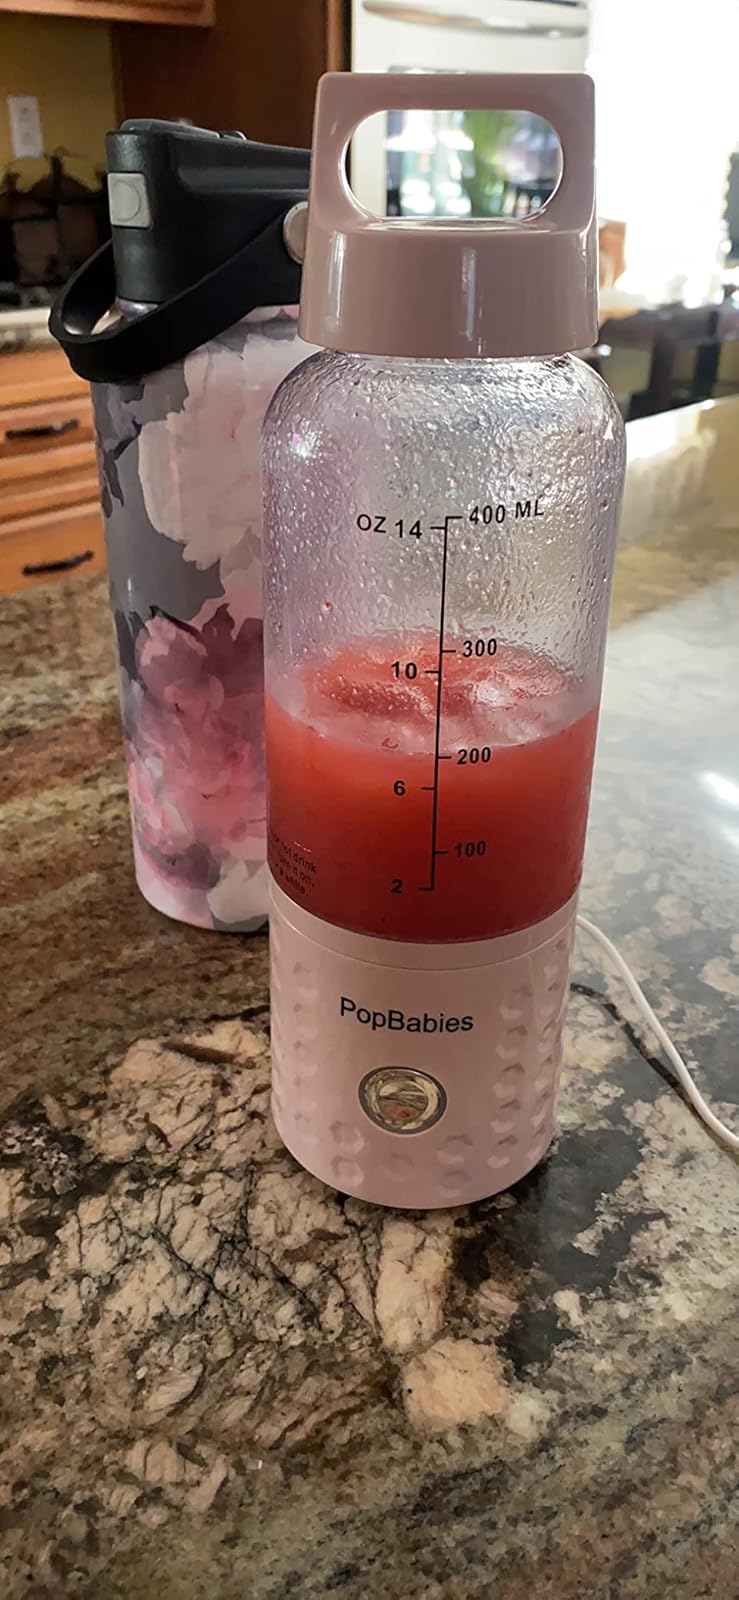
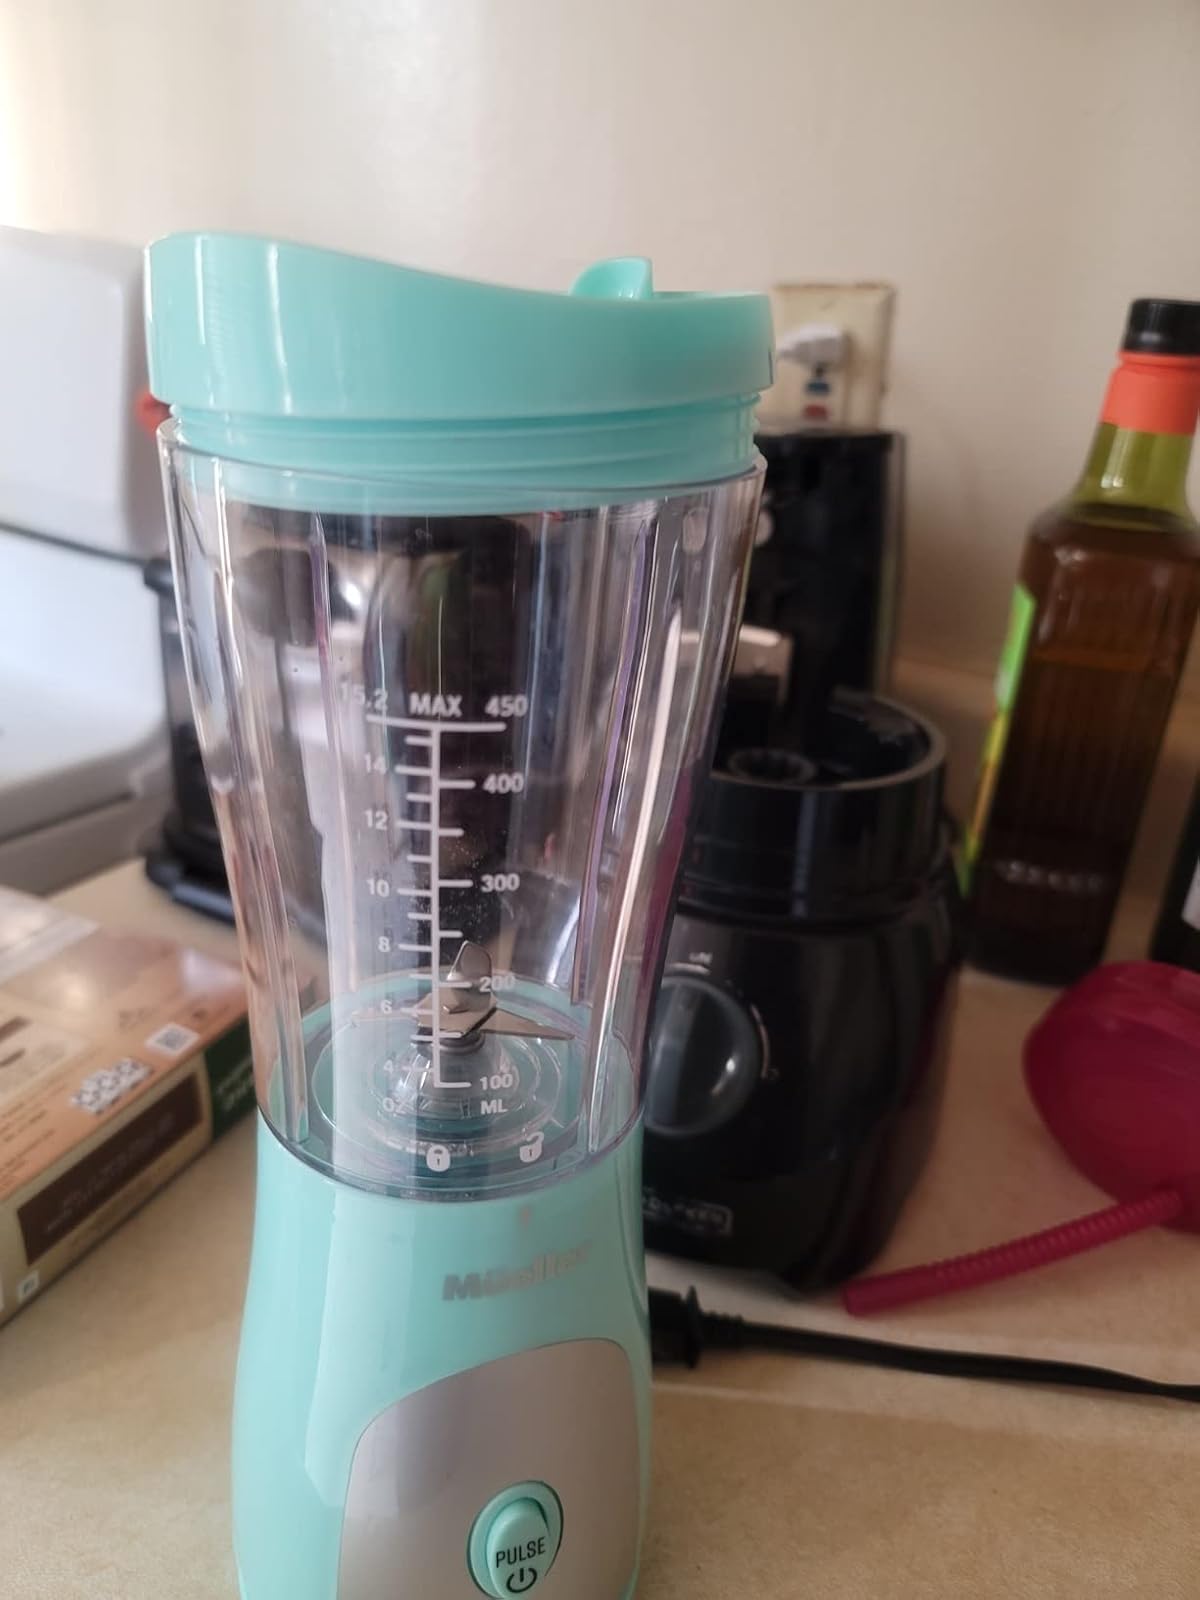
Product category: items_blender
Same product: no